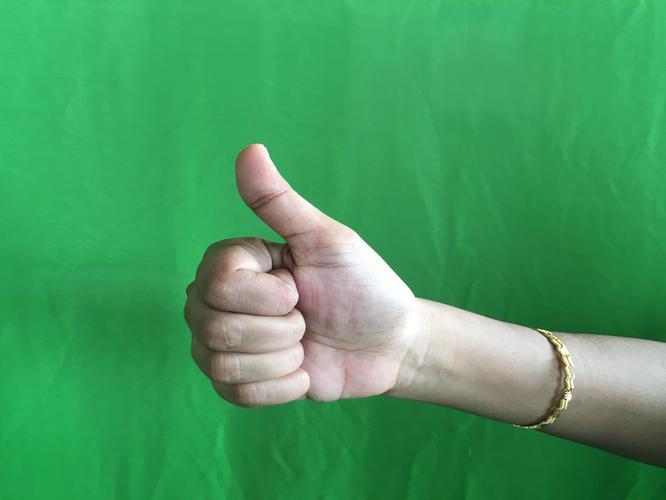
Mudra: Sikharam
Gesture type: single_hand